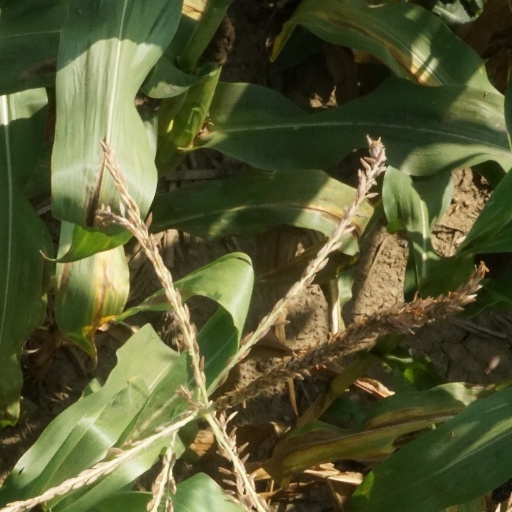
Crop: maize; corn